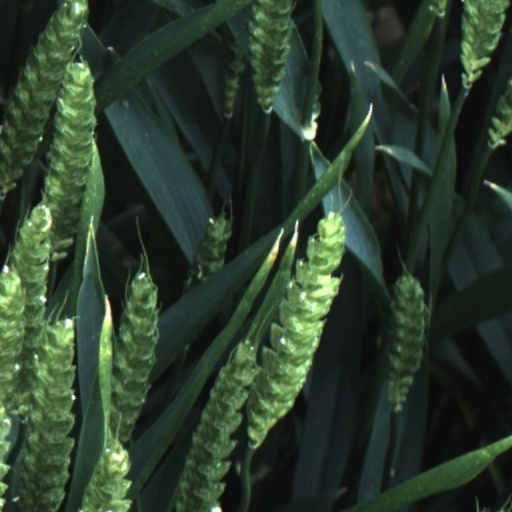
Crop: wheat